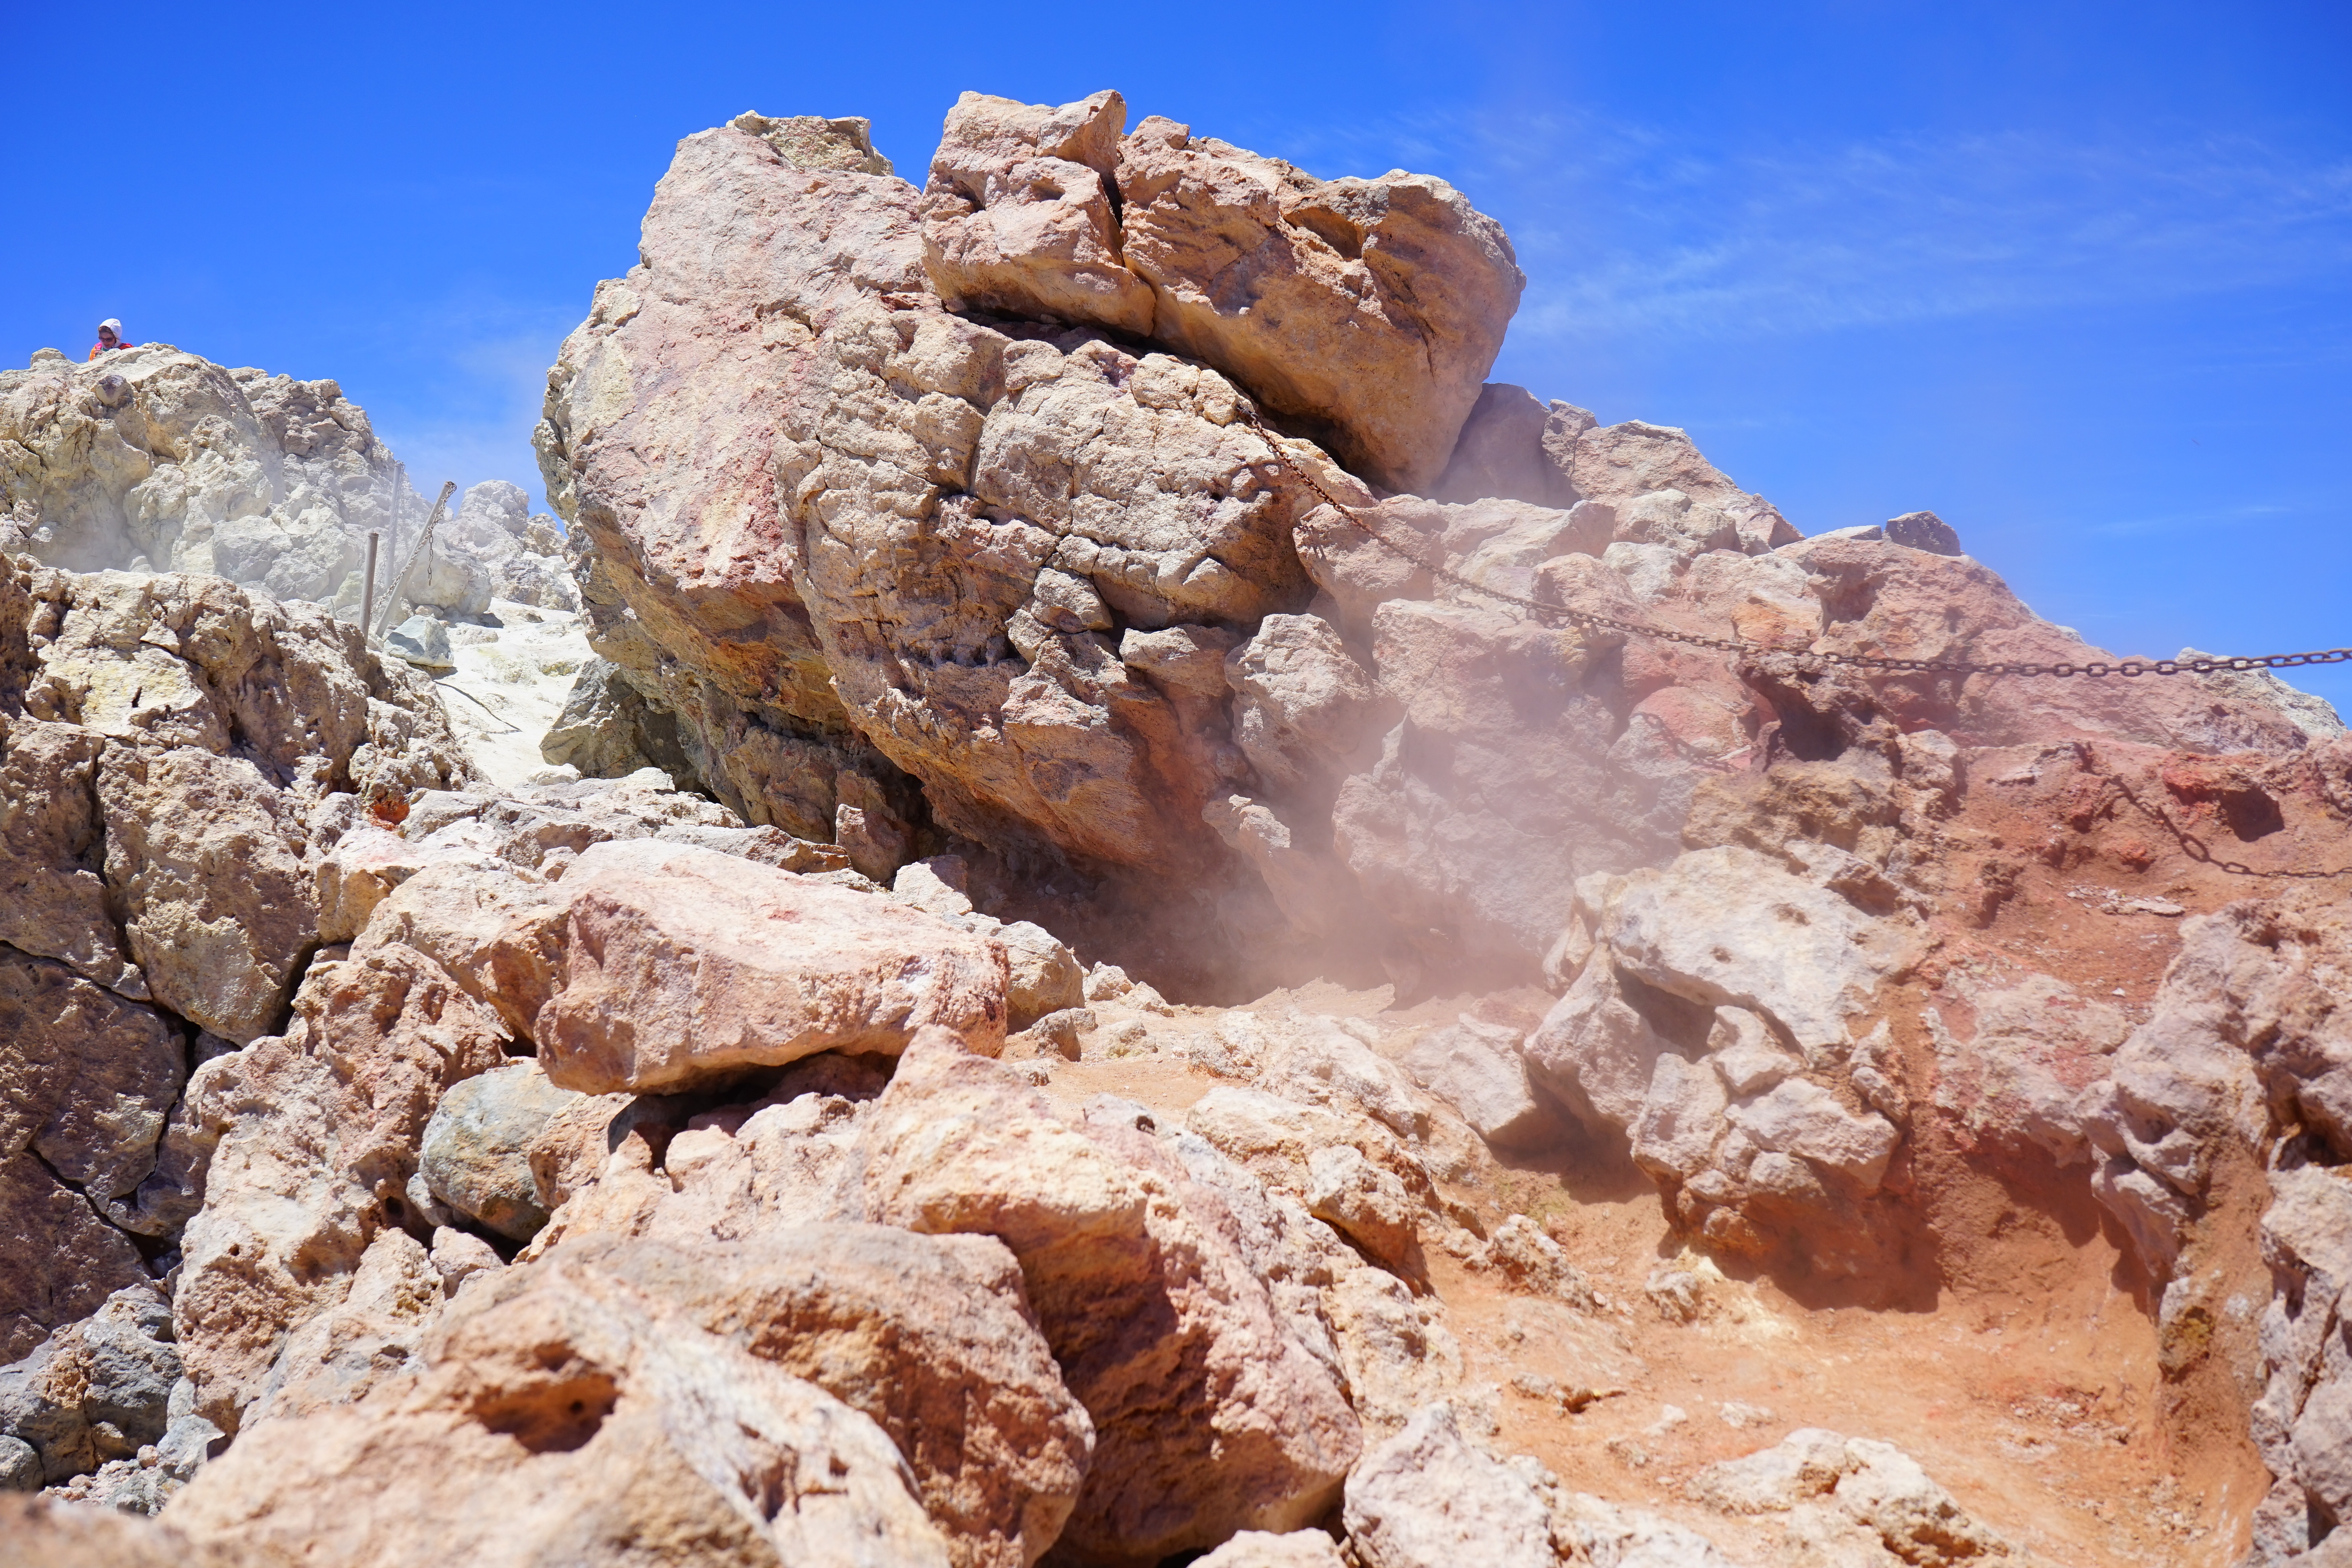
landscape, rock, mountain, steam, valley, formation, arch, volcano, crater, terrain, material, summit, geology, badlands, plateau, tenerife, lava, volcanic, wadi, sulfur, canary islands, teide, landform, volcanic crater, teide national park, lava field, pico del teide, teyde, geographical feature, mountainous landforms, crater rim, sulfur vapor